Philip Kerr, 11th Marquess of Lothian

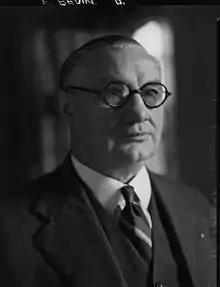
Ernest Bevin (later to become Foreign Secretary in the post war Attlee Labour government)

Lothian wrote after his second visit to Germany that the international situation was ' both more dangerous and more soluble than I thought '. Lothian came away convinced that Hitler's main demand was the return of Germany's lost colonial empire in Africa, which led him to conclude that Britain, France, Belgium and South Africa should return the former German colonies in Africa to the "Reich". Lothian also believed that Hitler only wanted an "anschluss" with Austria, which he supported and wanted more rights for the German minorities in Poland and the Czechoslovakia.